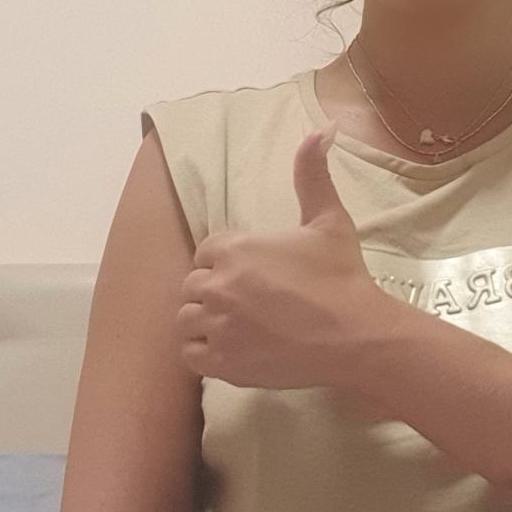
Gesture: like